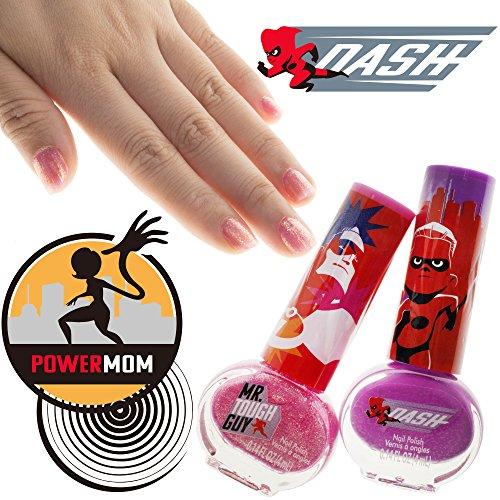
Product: TownleyGirl The Incredibles Sparkly Cosmetic Set with Lip Gloss, Nail Polish and Nail Stickers and Storage Tin, 6 CT
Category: Toys & Games | Dress Up & Pretend Play | Beauty & Fashion | Makeup
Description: FABULOUS SET INCLUDES: Lip gloss, nail polish and nail stickers.
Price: $9.99
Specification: Shipping Weight: 7 ounces (View shipping rates and policies)|ASIN: B079Y7Q9YZ|UPC: 719565402609|    #950    in Dress-Up Toy Makeup